Christa Muller-Sieburg

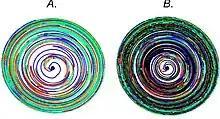
Influence Spread of Muller-Sieburg Stem Cell Heterogeneity. The graphics show the spread in the literature of Muller-Sieburg's concepts of stem cell heterogeneity, myeloid bias, lymphoid bias and balanced HSC differentiation behaviors starting from the year 2000 (black dot at center) to the year 2023 (outer boundary). A: Seven major journal were used: Blood (Blue), Exp Hematol (Orange), Cell Stem Cell (Red), Frontiers in Immunology (Green), J Exp Med (Cyan), PNAS (Brown), and Nature (Purple). B: The same expansion graphic with PubMed citation spread included (Black). Raw data were harvested from the Dimensions database using the keywords "hematopoietic stem cell", "heterogeneity", "myeloid-biased", "lymphoid-biased". Data were processed using a Wolfram Language program developed and applied by Hans B Sieburg.

The last 15 years of her life, Muller-Sieburg worked on the clonal fabric of hematopoiesis, making pioneering contributions to the foundations and practice of the science of blood. Based on her 1996 studies of the heterogeneity of the hematopoietic microenvironment, Muller-Sieburg increasingly doubted the then pervasive belief that "all stem cells are created equal", a view that, if true, would imply that blood is mono-clonal. To gain clarity, she followed the kinetics of individual HSCs and showed that blood generated by one "individual" hematopoietic stem cell differs significantly from the blood of another "individual" HSC by (a) the lifespan of the underlying stem cell population and (b) the composition by blood cell types relative to each other. Her discovery demonstrated that, in fact, the opposite of the dogmatic view of stem cell homogeneity is the case. Namely, she showed that whole blood is the "poly-clonal" mixture of the hematopoietic systems generated and maintained by "individual" stem cells actively functioning during any given period of time.